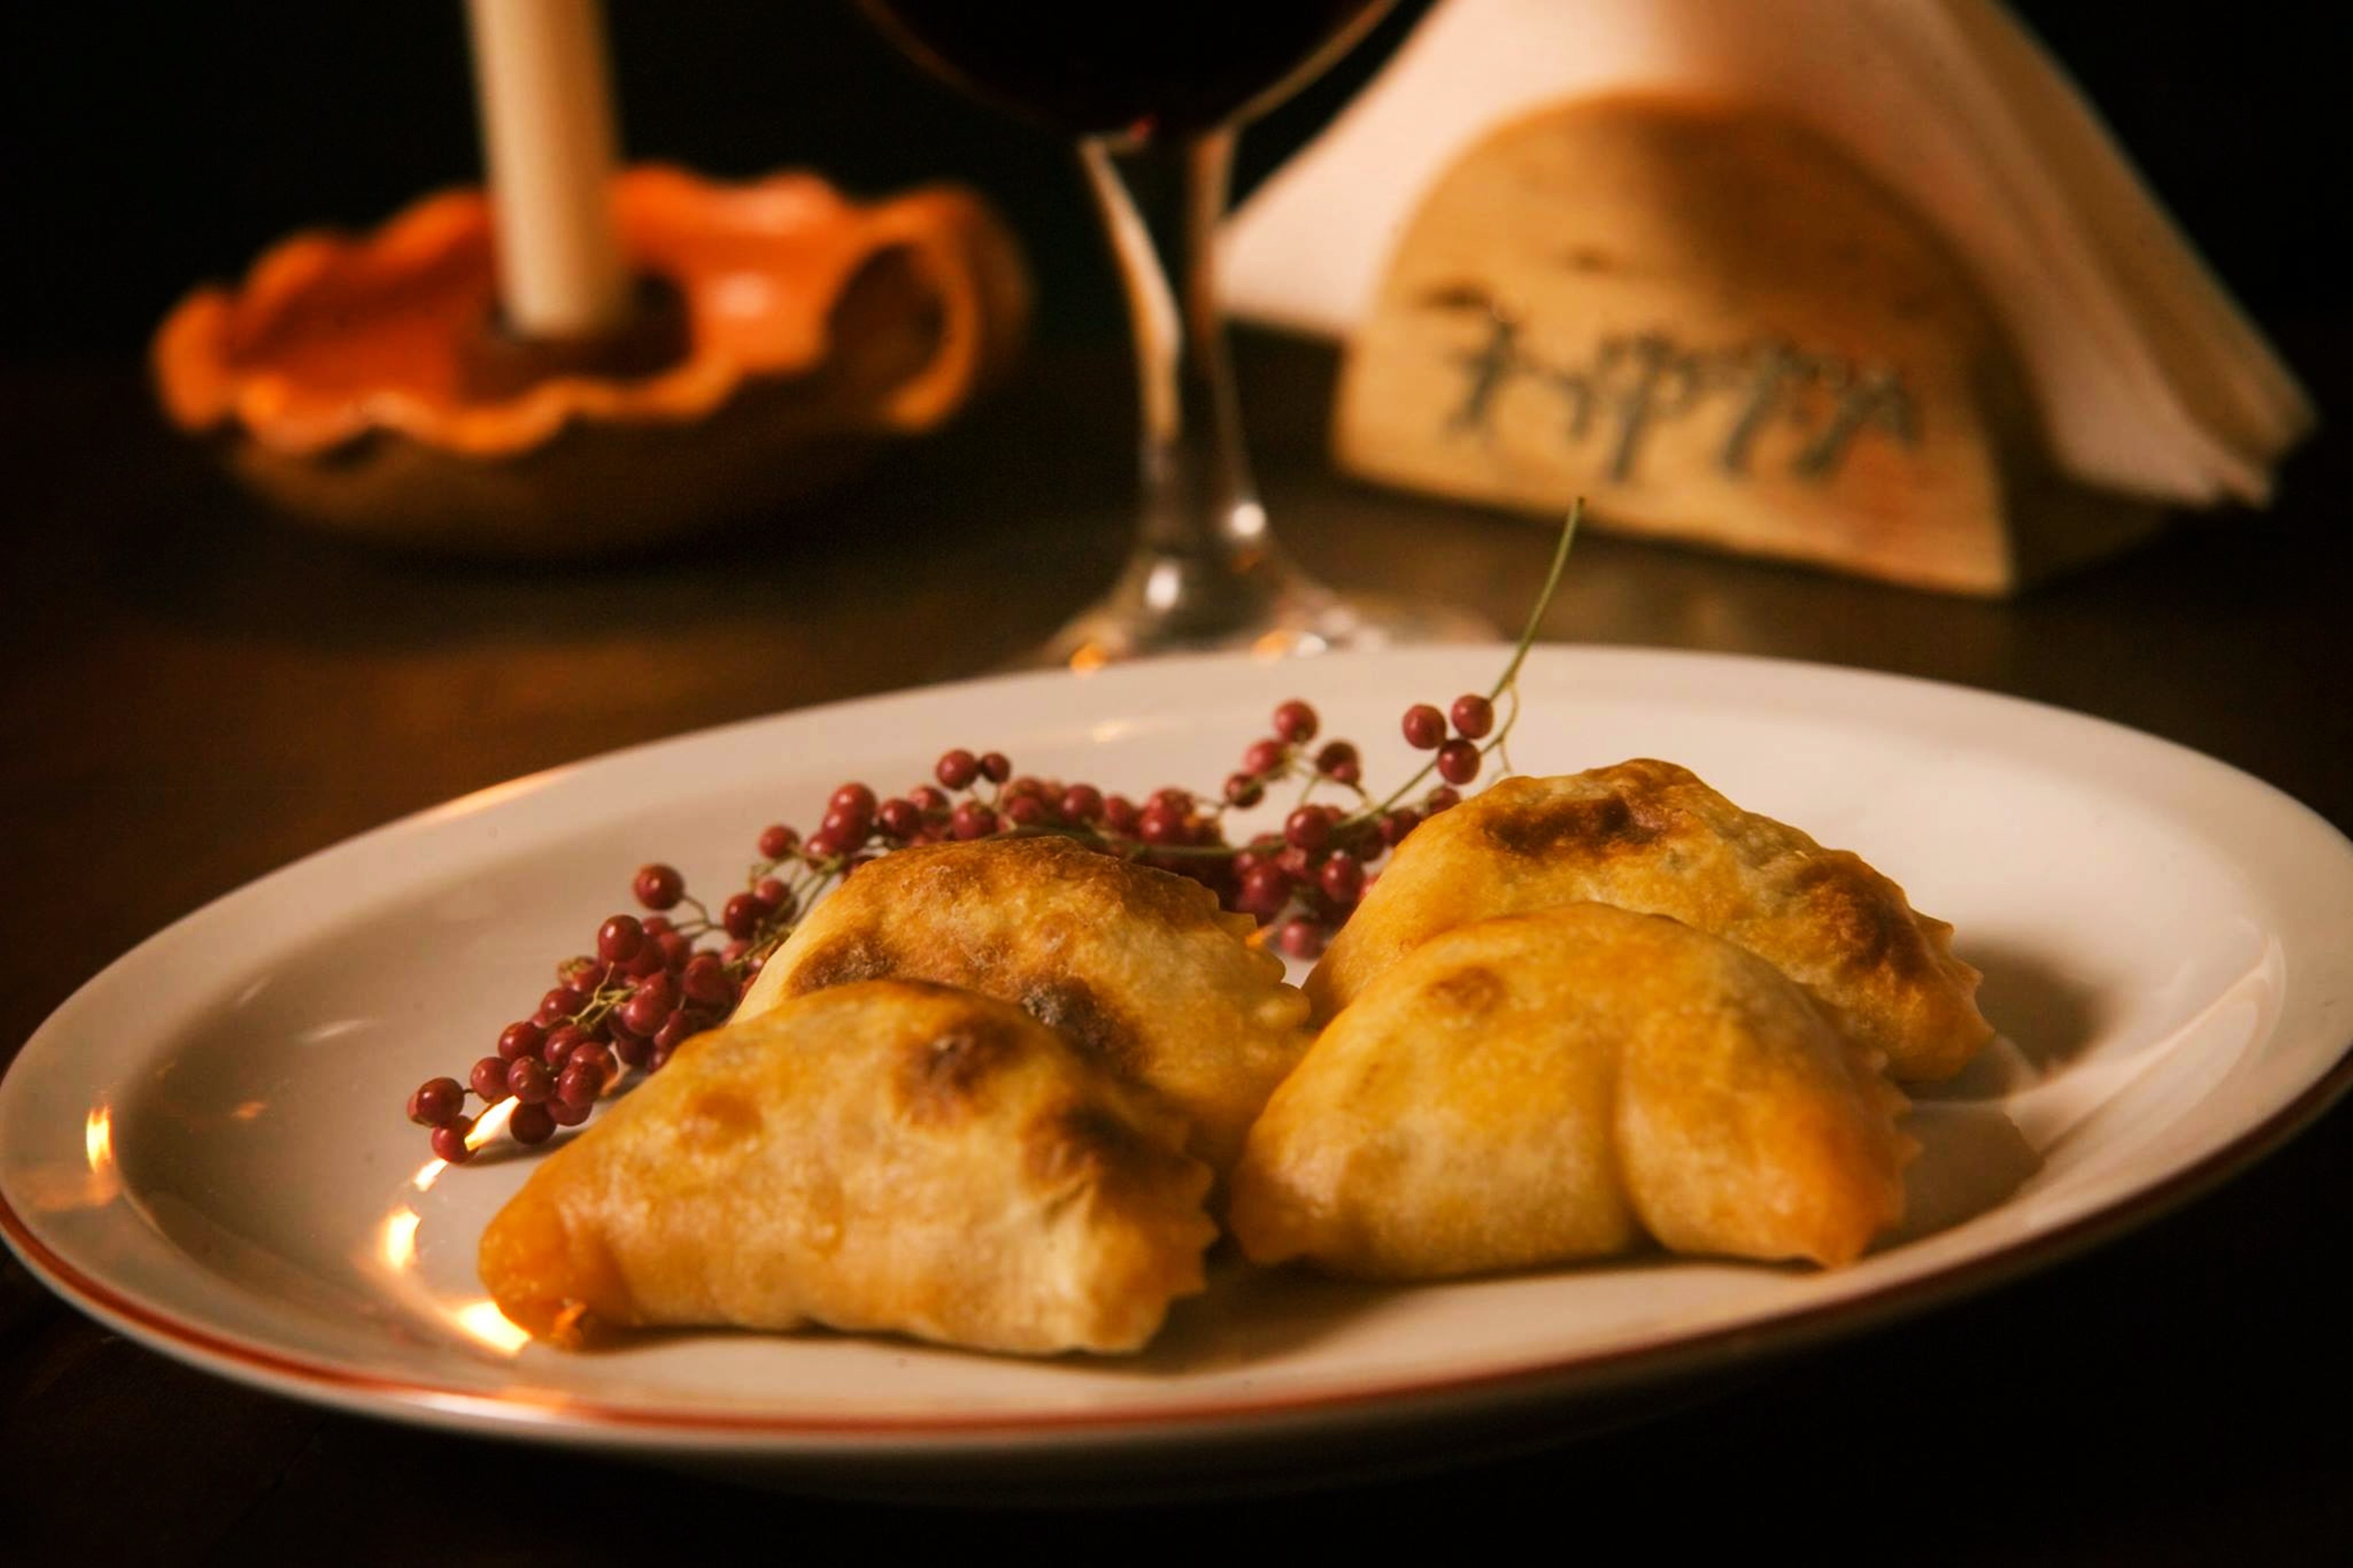
dish, meal, food, produce, breakfast, baking, dessert, meat, cuisine, dinner, meals, baked goods, fried food